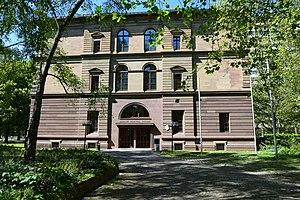
Construction principale première de l'ancienne école d'enseignement technique général. Aujourd'hui le siège de l'administration centrale du campus le centre de la ville de l'université de Stuttgart, le Baden-Wurtemberg, l'Allemagne. Construit dans le style de l'historisme de 1860 à 1864 d'architecte Joseph Egle. Elargit de 1875 à 1879 d'architecte Christian Friedrich Leins et Alexandre Tritschler. L'ornement de construction descend du sculpteur Carl Eisele. Italiano: Costruzione principale originale di antico politecnico. Oggi posto della direzione centrale del centro di campus dell'università di Stoccarda, Baden-Wurttemberg, la Germania. Costruito nello stile di Historismus a partire dal 1860 a 1864 dall'architetto Josef Egle. Si estende a partire dal 1875 a 1879 dai cristiani di architetti Friedrich Leins e Alexander Tritschler. I gioielli di costruzione vengono dallo scultore Carl Eisele. Português: Construção principal original da antiga escola politécnica. Hoje assento da gestão central do centro de cidade de recinto universitário da universidade de Stuttgart, Baden-Wurttemberg, a Alemanha. Construído no estilo de Historismus desde 1860 para 1864 do arquiteto Josef Egle. Estende-se desde 1875 para 1879 dos cristãos de arquitetos Friedrich Leins e Alexander Tritschler. As jóias de construção vêm do escultor Carl Eisele. Español: Construcción principal original del instituto politécnico antiguo. Hoy el asiento de la administración central del campus el centro de la ciudad de la universidad de Stuttgart, el Baden-Wurtemberg, Alemania. Construido en el estilo de la historiología de 1860 a 1864 del arquitecto Josef Egle. Amplía de 1875 a 1879 de arquitecto Christian Friedrich Leins y Alexander Tritschler. Las joyas de construcción proceden del escultor Carl Eisele. Русский: Первоначальное главное здание бывшего политехнического института. Сегодня сиденье центрального управления кампуса центр города университета Штутгарта, Баден-Вюртемберг, Германию. Построен в стиле Historismus с 1860 по 1864 от архитектора Йозефа Эгле. Расширяет с 1875 по 1879 от архитектора Кристиана Фридриха Лайнса и Александра Тричлера. Архитектурный орнамент происходит от скульптора Карла Айзеле. Joseph von Egle